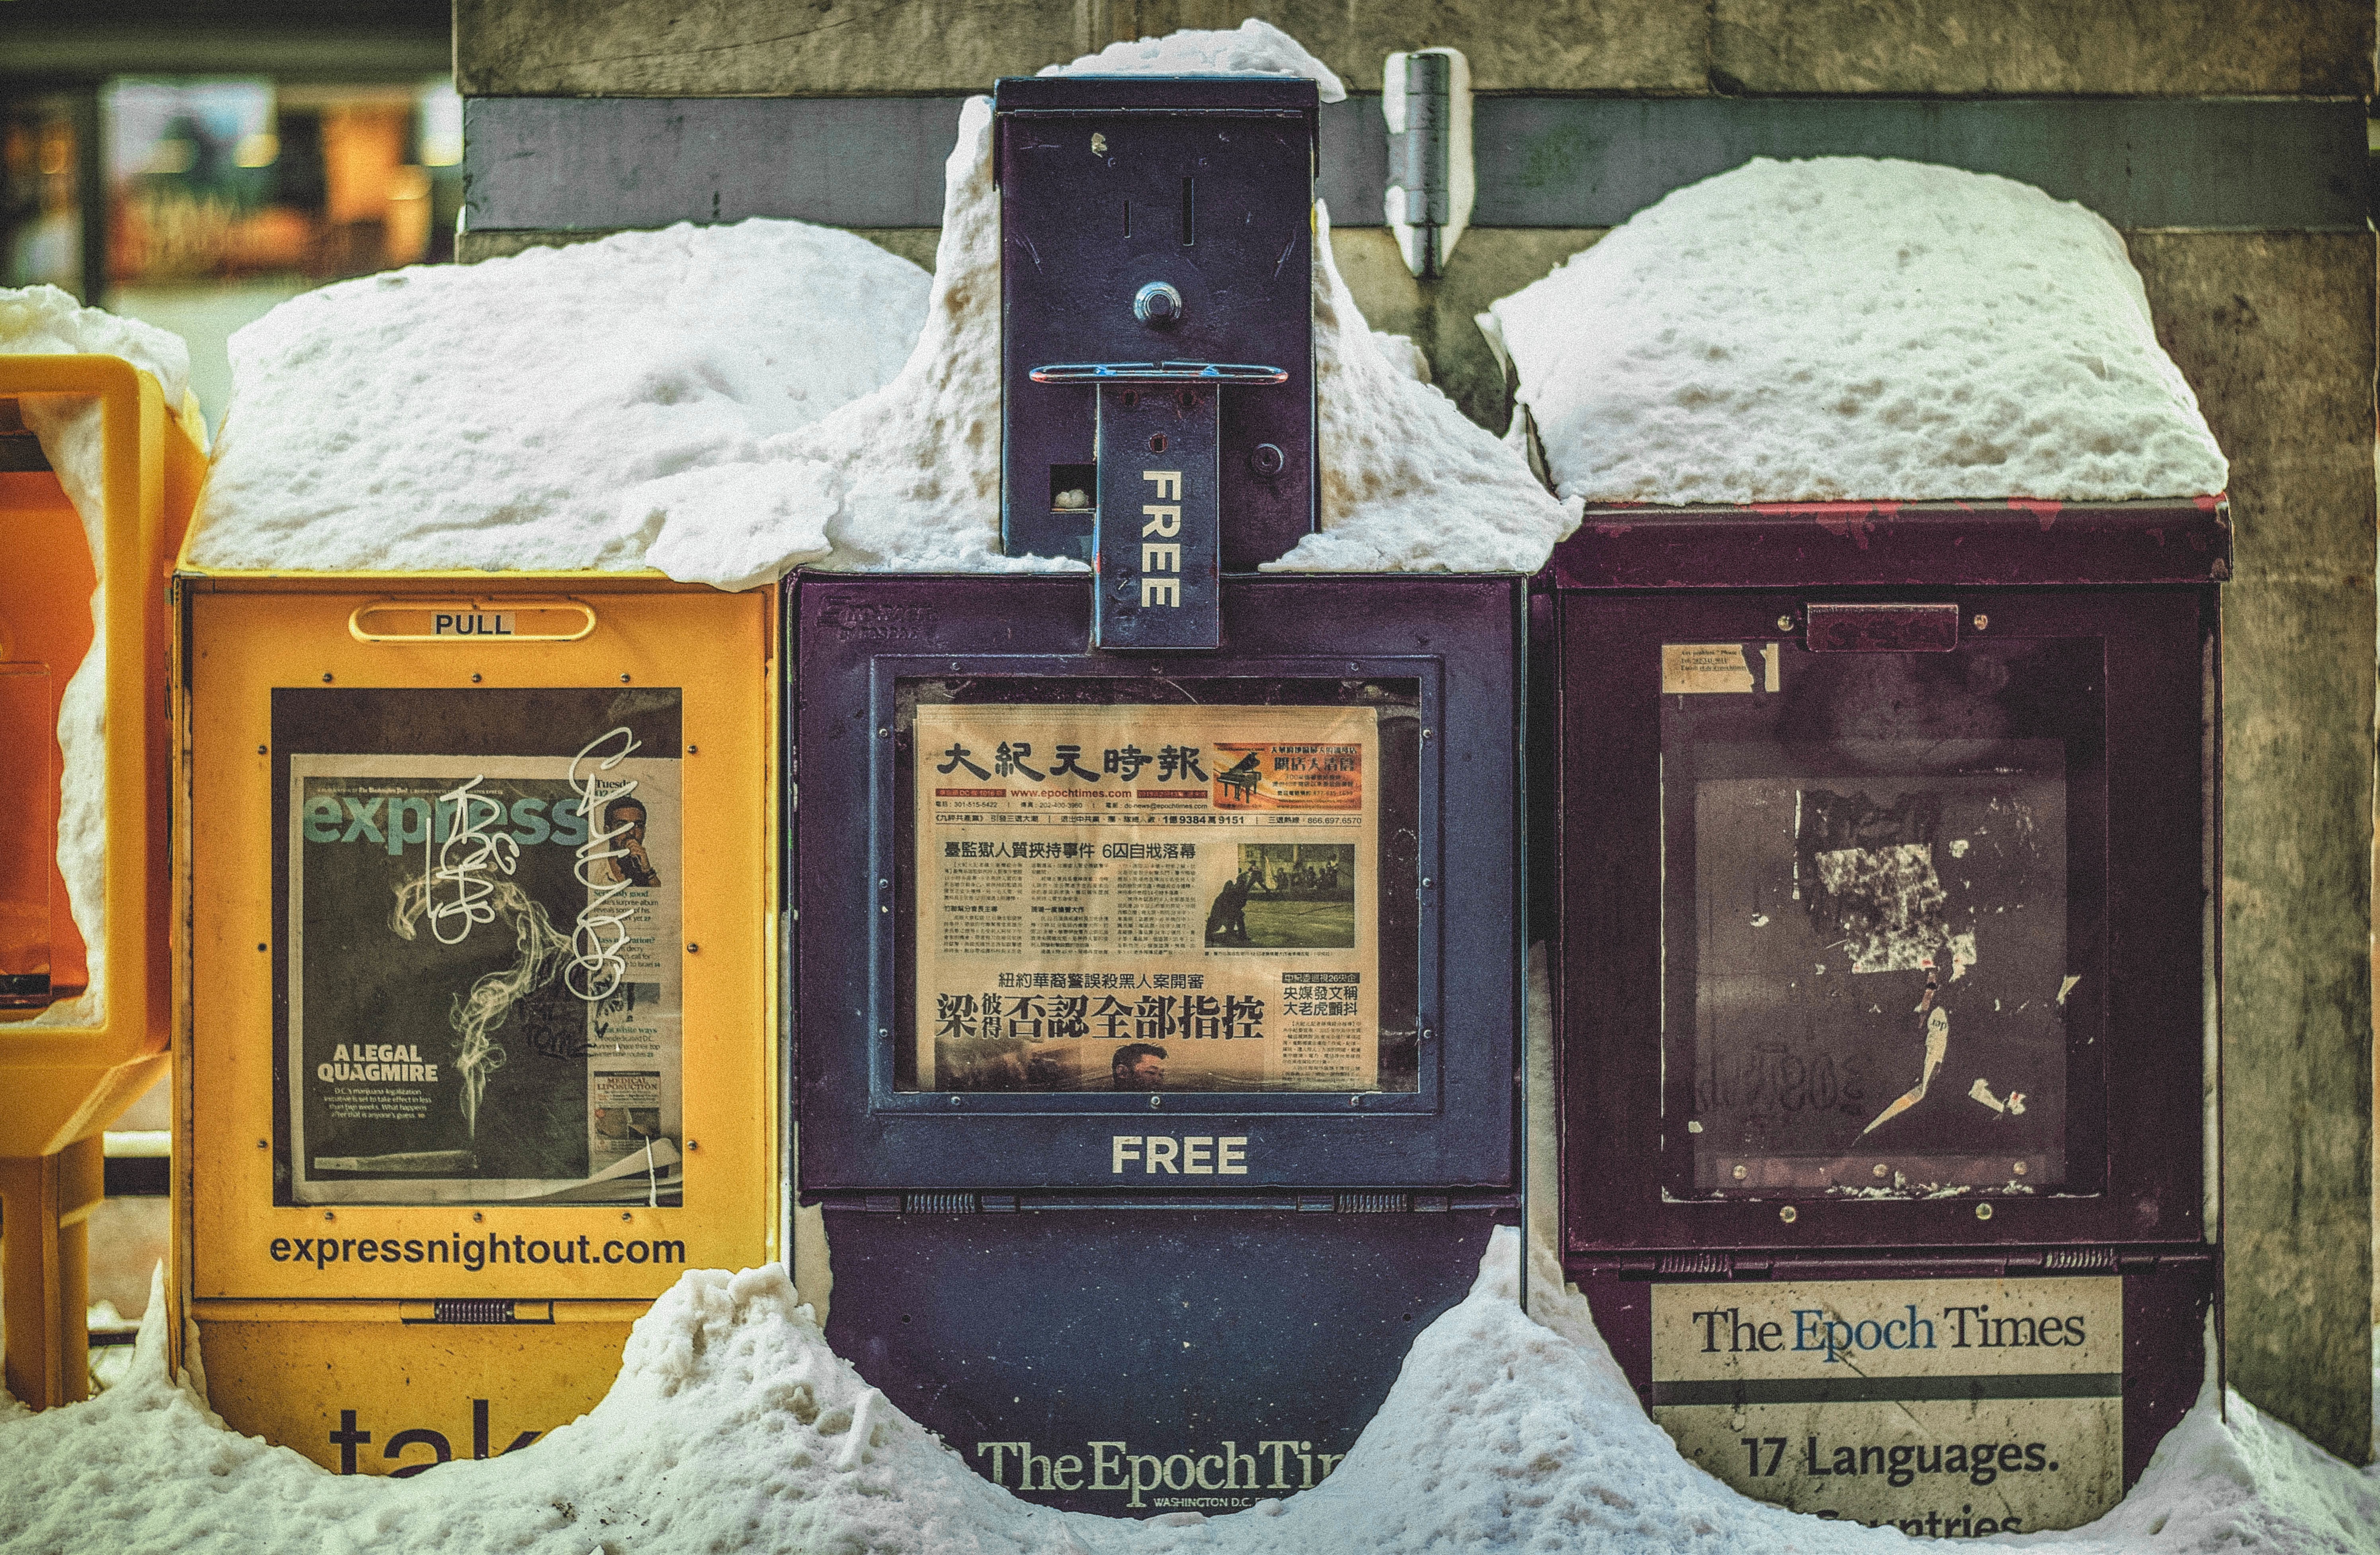
snow, wood, urban, newspaper, sign, snowfall